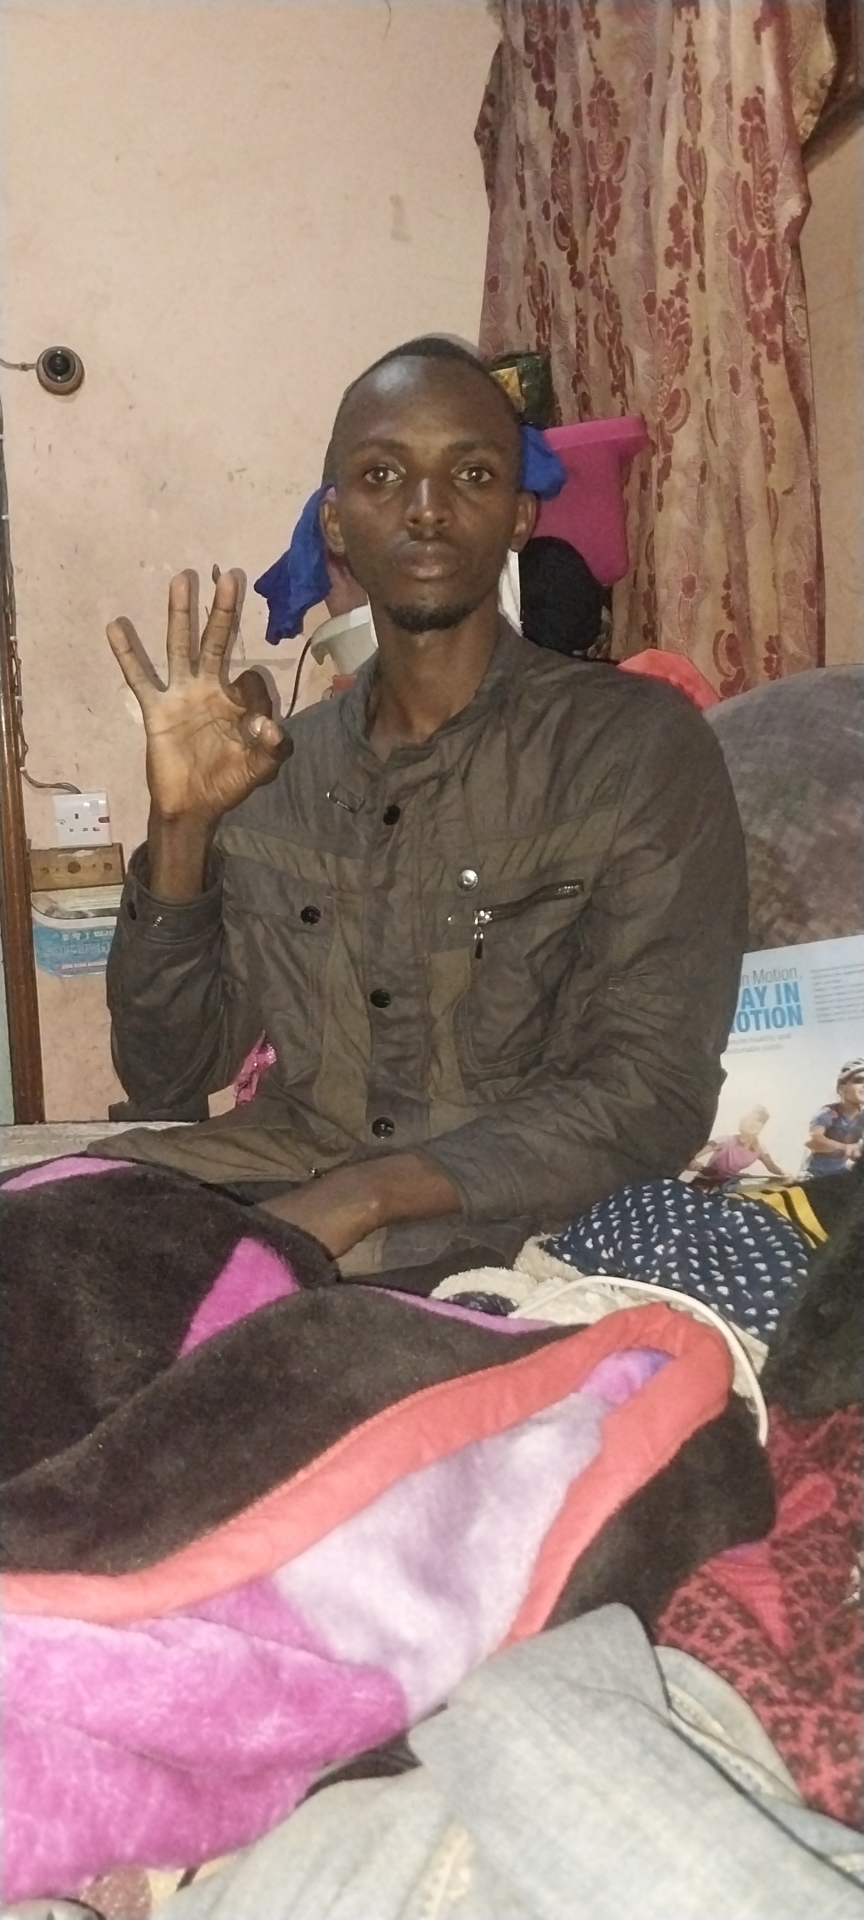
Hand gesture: ok